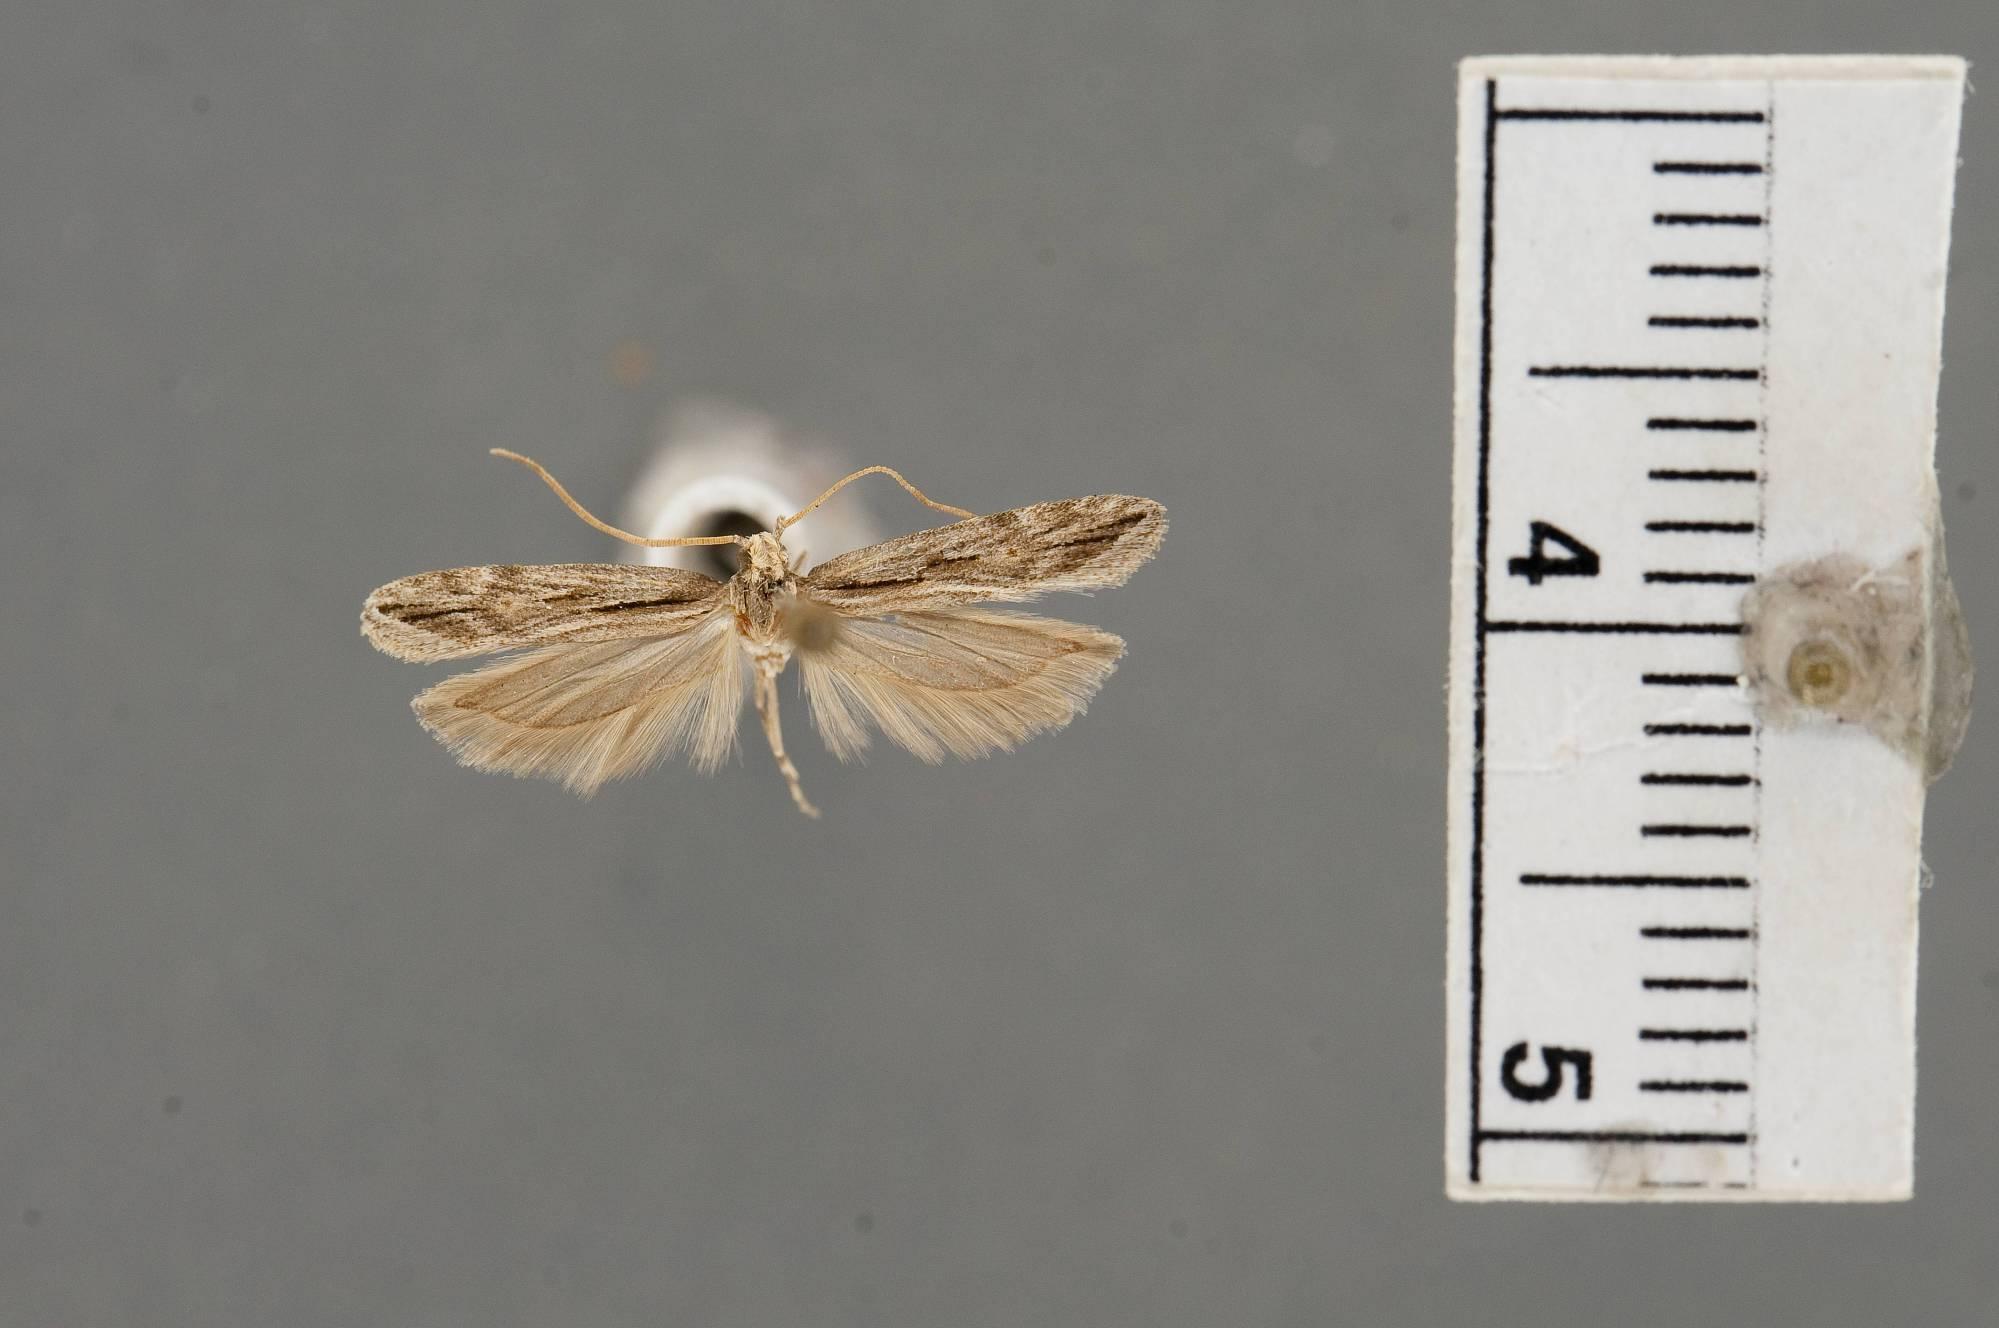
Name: Lita sironae
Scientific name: Lita sironae Hodges, 1966
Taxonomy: Animalia, Arthropoda, Insecta, Lepidoptera, Glossata, Gelechiidae, Gelechiinae
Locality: San Diego, California, United States